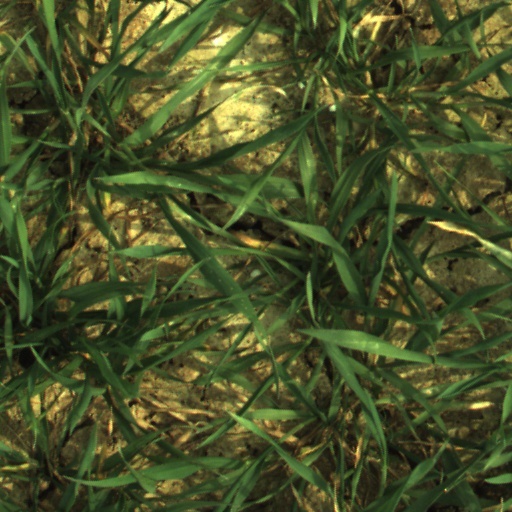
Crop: wheat